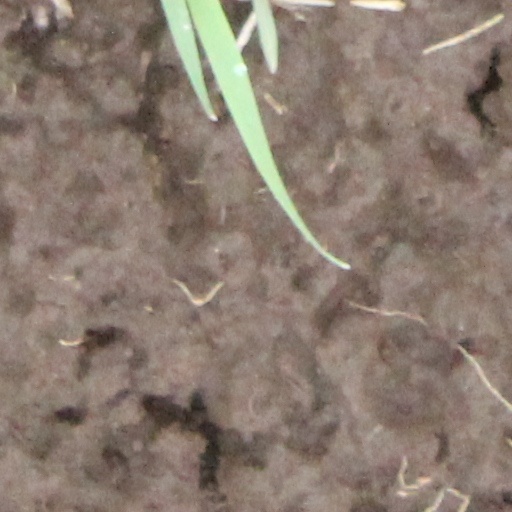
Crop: wheat